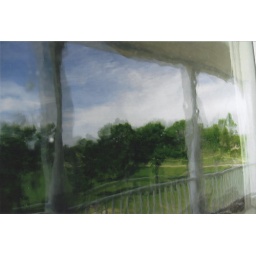
Fort Laramie National Historic Site. Wyoming. Reflections in old glass - original house window